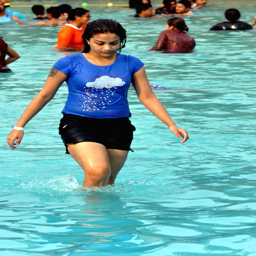
people beat the heat at a water park